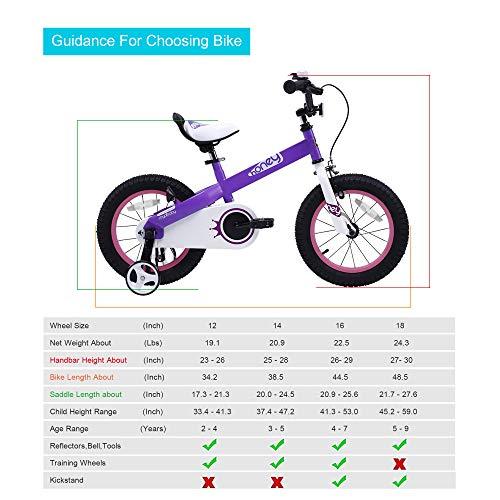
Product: RoyalBaby Honey & Buttons Kids Bike, for Boys & Girls, with Training Wheels or Kickstand
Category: Sports & Outdoors | Outdoor Recreation | Cycling | Kids' Bikes & Accessories | Kids' Bikes
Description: Wheels/Tires: RoyalBaby patented 2.4’’ wide tires ensure high riding stability.
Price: $110.21
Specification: Product Dimensions:         44 x 29 x 25 inches ; 23 pounds    |Shipping Weight: 30 pounds (View shipping rates and policies)|ASIN: B0146F9AWS|Item model number: RB16-15HL|    #42    in Kids' Bicycles    |    #76    in Amazon Launchpad Sports & Outdoors